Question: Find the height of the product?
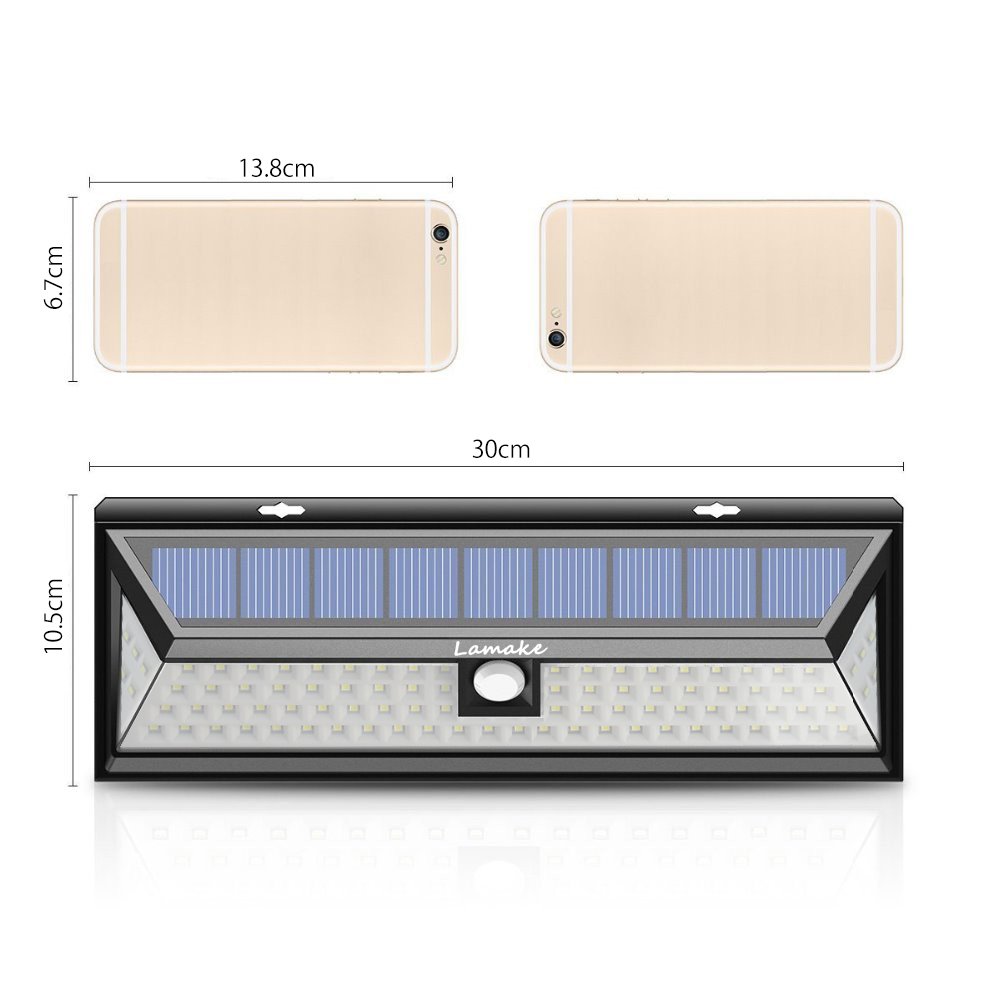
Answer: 10.5 centimetre